130 West 57th Street

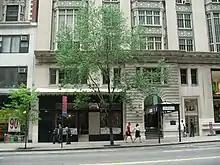
Studio building entrance

Robert Vonnoh, an artist residing in one of the 67th Street Studios, bought four brownstone townhouses at 126–132 West 57th Street in early 1907. Ownership of the brownstones was transferred to the 130 West 57th Street Corporation that June. The corporation was operated by president Walter G. Merritt and secretary Payson McL. Merrill. Pollard and Steinam were hired to design a $500,000 apartment house at the site, with seven double-height stories in the front and twelve single-height stories in the rear. The architects were also hired for the nearly identical, adjacent development at 140 West 57th Street, developed by the same individuals. Building permits for 130 West 57th Street were filed with the New York City Department of Buildings in September 1907. The construction contract was awarded to William J. Taylor, and funded with a $475,000 loan from the Metropolitan Life Insurance Company. The building was completed in October 1908.